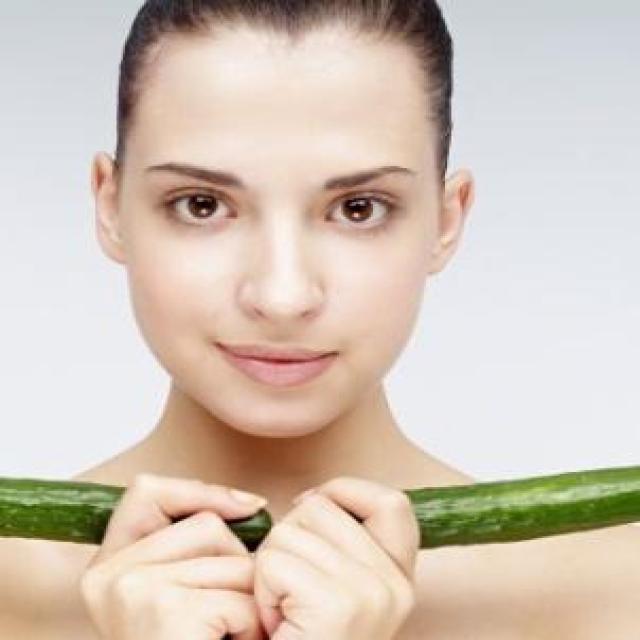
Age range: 13-20